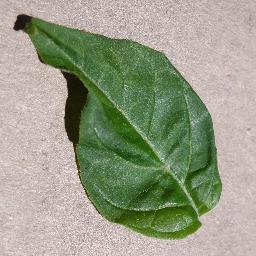
Label: Pepper,_bell___healthy